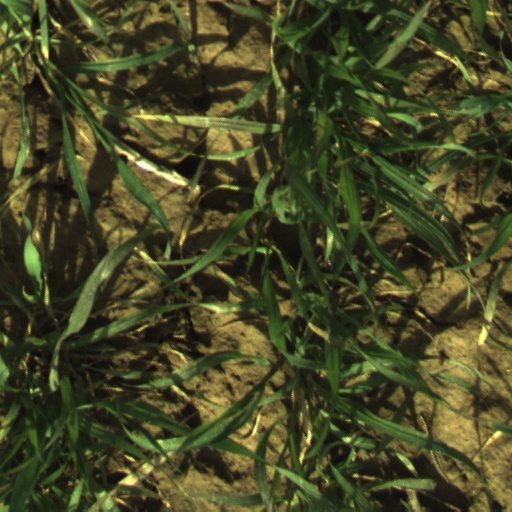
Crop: wheat